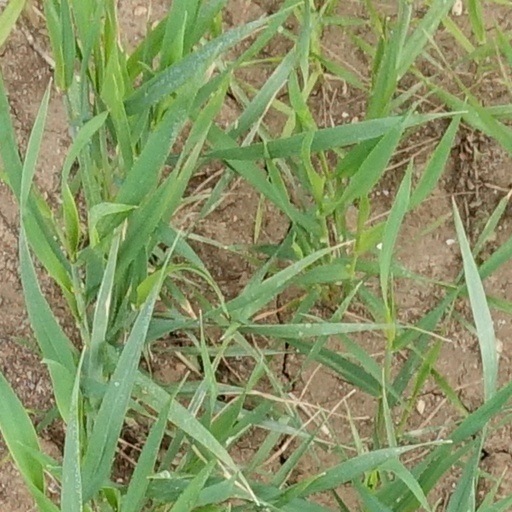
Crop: wheat